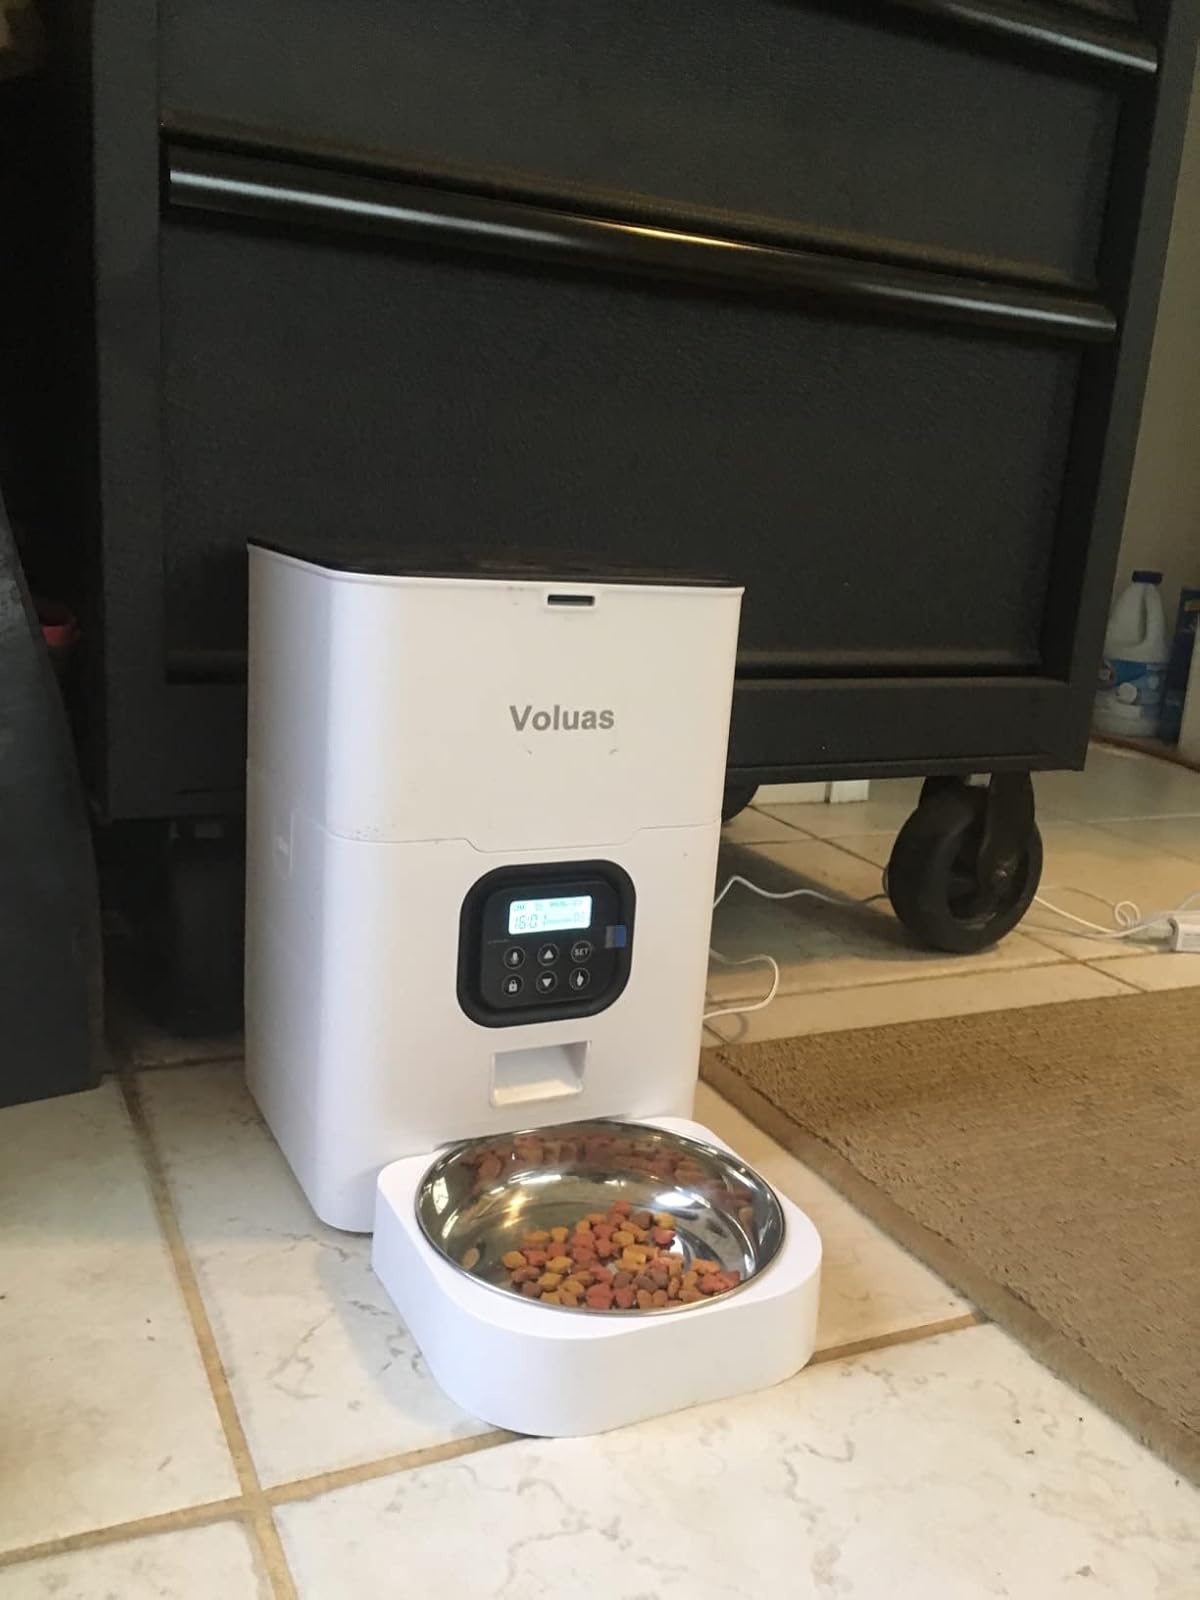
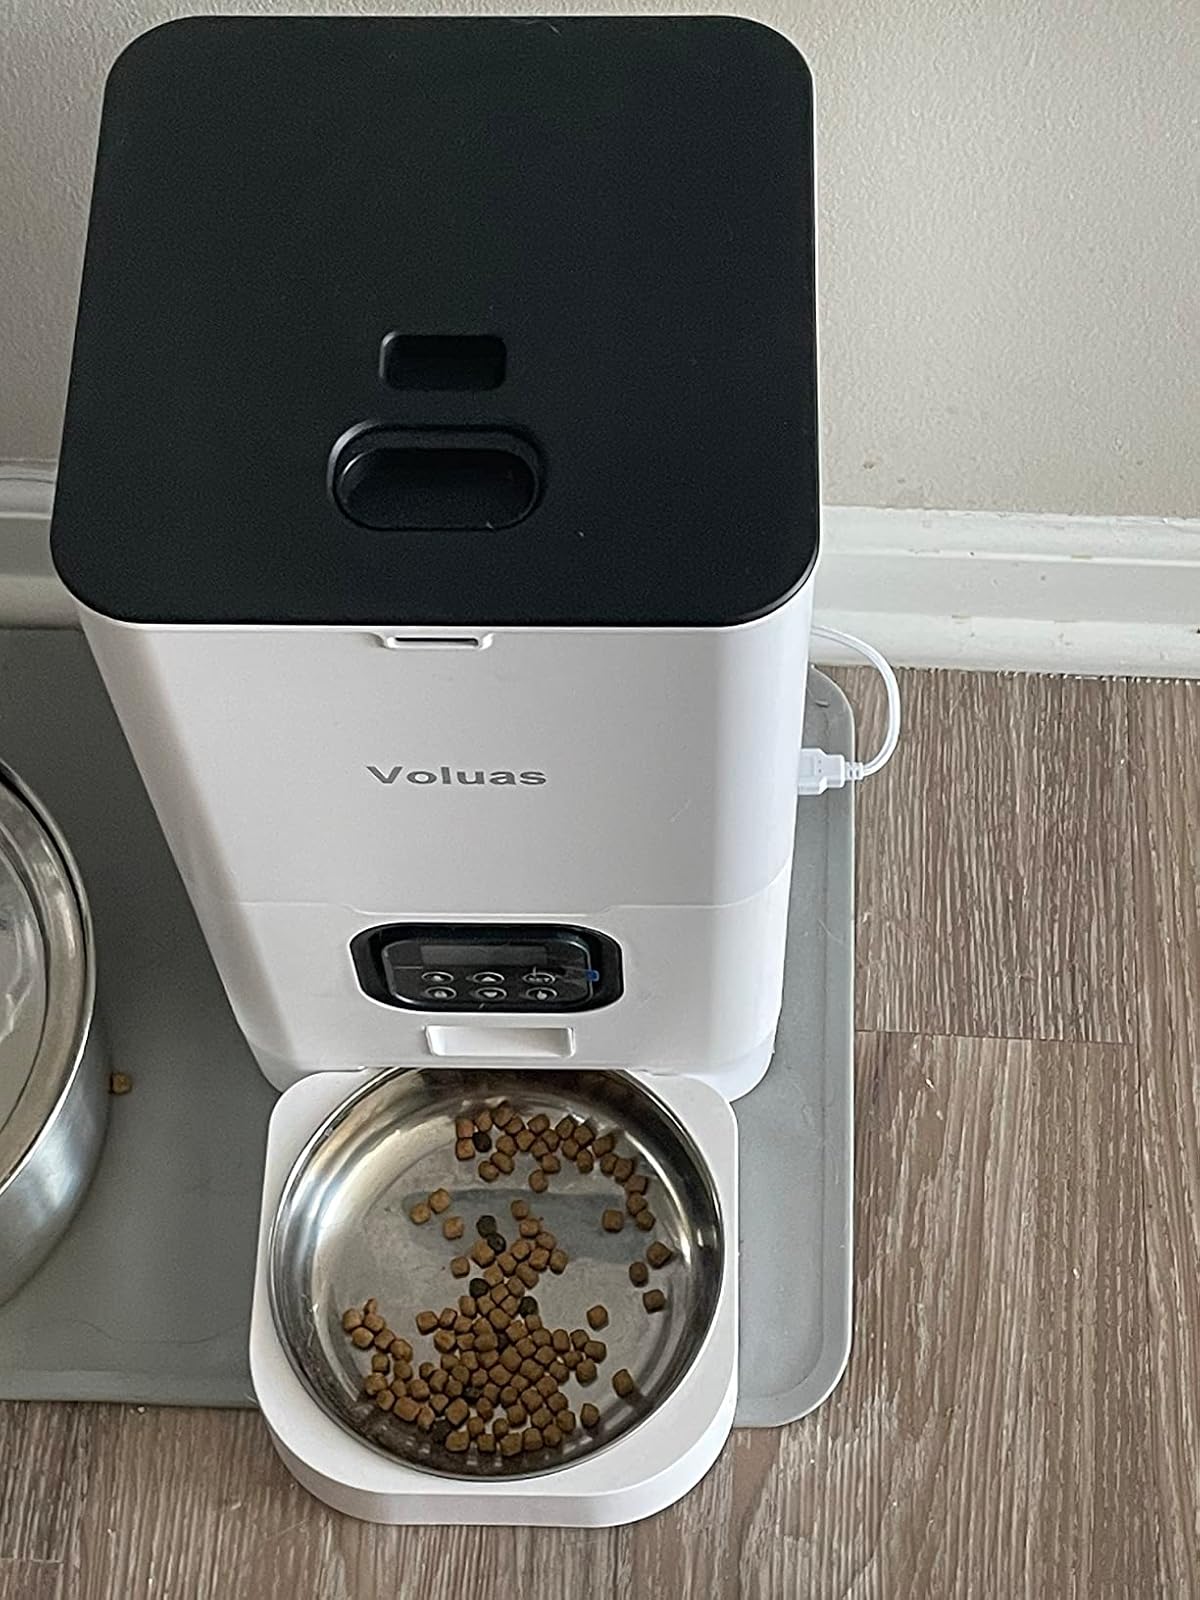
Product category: items_feeder
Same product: yes